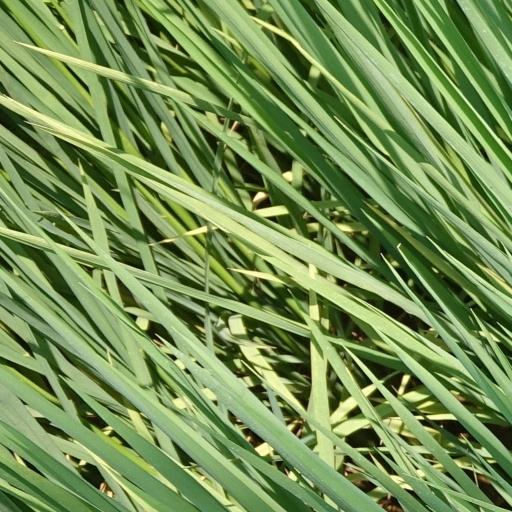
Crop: rice